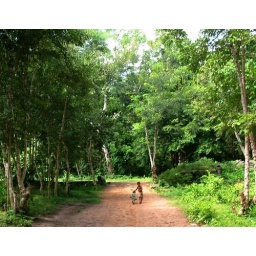
boy and bike in cambodia